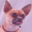
Label: dog